441st Bombardment Squadron

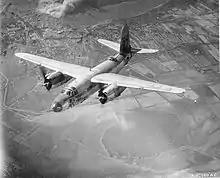
320th Group B-26 Marauder after attacking a bridge over the Rhone River near Arles

The squadron and its aircraft arrived at its first true overseas station, Oran Es Sénia Airport, Algeria, in early January 1943. The squadron had mine dropping equipment installed on its bomb racks for attacks against enemy submarines. The squadron was withdrawn from antisubmarine combat in February for rest and the antisubmarine mission was transferred to the Royal Air Force. However, it did not fly its first bombing missions until April 1943, by which time it had moved to Montesquieu Airfield, Algeria from its training base at Tafaraoui Airfield, Algeria. Until July 1943, operating from bases in Algeria and Tunisia, it flew missions against enemy shipping on the approaches to Tunis It flew missions against Tunisia and participated in Operation Corkscrew, the projected invasion of Pantelleria. The following month it provided air support for Operation Husky, the invasion of Sicily.